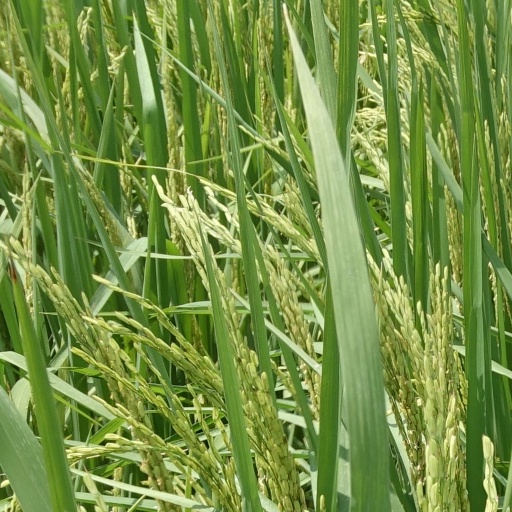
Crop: rice